Kabaddi

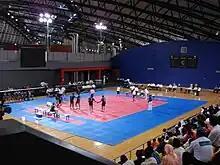
A kabaddi court at the 2006 Asian Games

Modern kabaddi is a synthesis of the game played in various forms under different names in the Indian subcontinent. India has been first credited with having helped to popularise kabaddi as a competitive sport, with the first organised competitions occurring in the 1920s, their introduction to the programme of the National Games of India in 1938, the establishment of the All-India Kabaddi Federation in 1950, and it being played as a demonstration sport at the inaugural 1951 Asian Games in New Delhi. These developments helped to formalise the sport, which had traditionally been played on muddy surfaces in villages, for legitimate international competition.